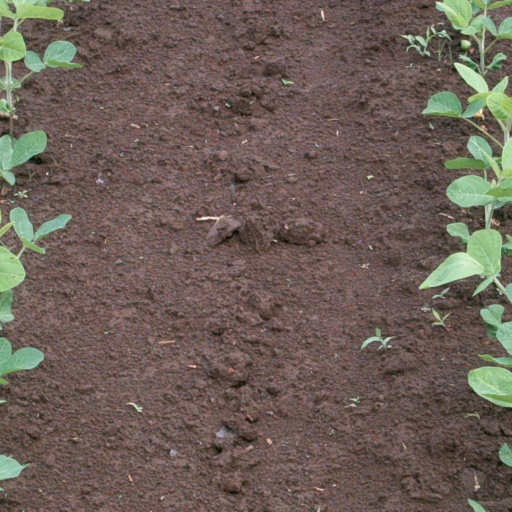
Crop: soybean